Designated marksman rifle

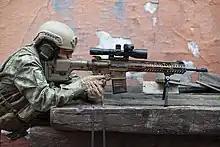
A Kale Kalip KMR762, a Turkish DMR chambered in 7.62×51mm NATO

Some designated marksman rifles will have some type of optical sight with a higher magnification level than the standard-issue rifle. For example, the Squad Designated Marksman Rifle issued to U.S. Army marksmen is frequently fitted with a Trijicon 4× ACOG, while the standard-issue M4 carbine is often equipped with an unmagnified Aimpoint CompM2 or CompM4. Commonly, the sighting system will be the only difference between the standard rifle and the designated marksman rifle, as is the case with the F88S DMR issued to the Australian Army.